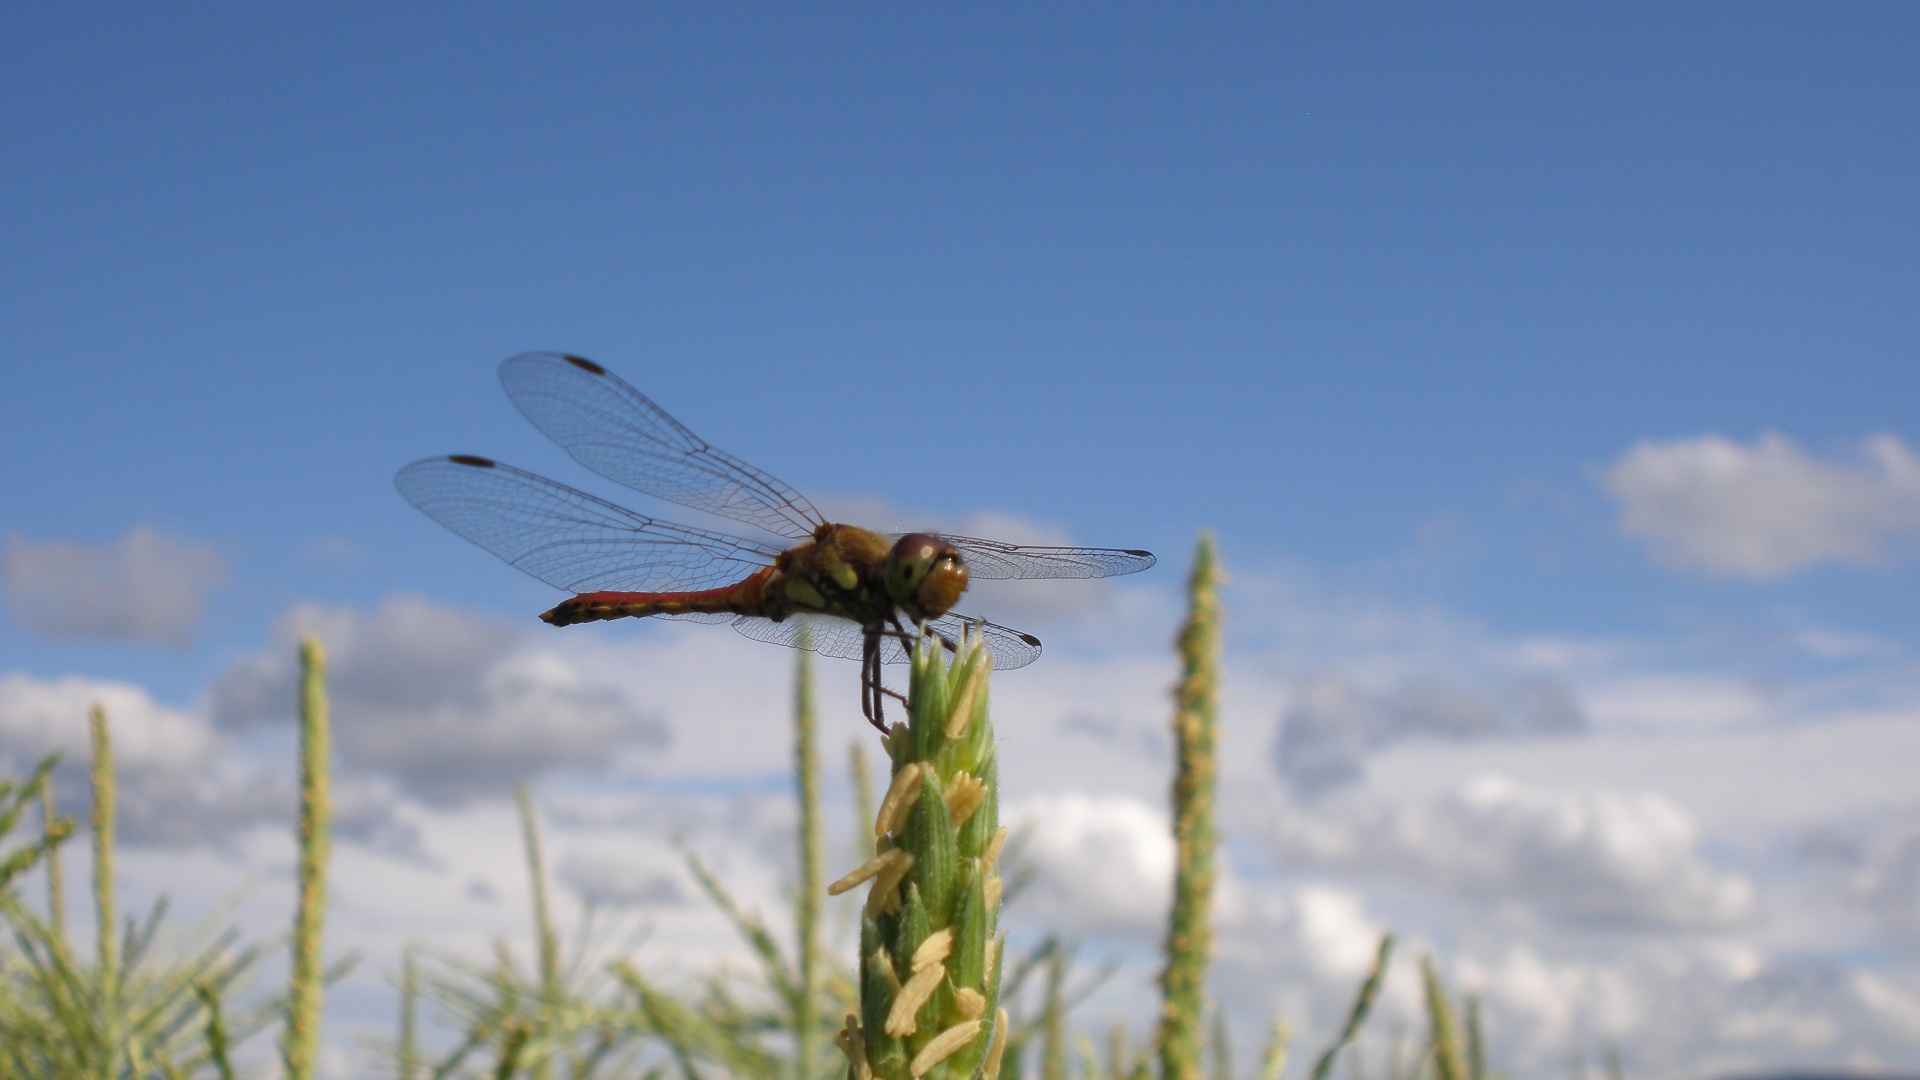
nature, wing, sky, meadow, prairie, flower, insect, natural, fauna, invertebrate, dragonfly, macro photography, summer vacation, atmosphere of earth, dragonflies and damseflies